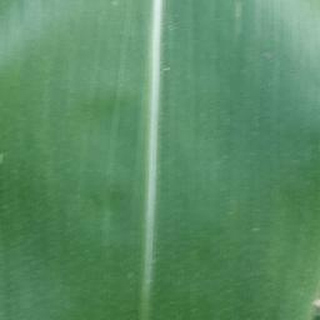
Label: healthy_corn